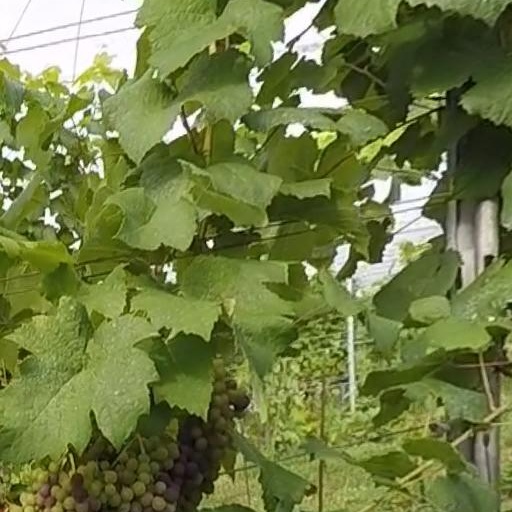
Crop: grape